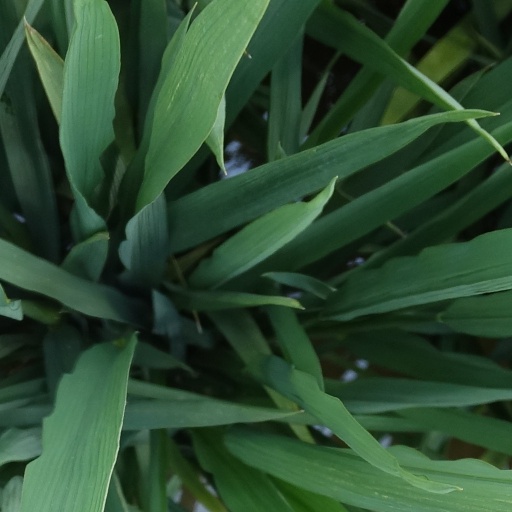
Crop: rice